Oil paint

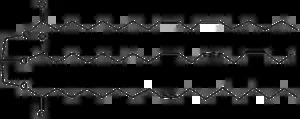
Representative component of a drying oil, this particular triester is derived from three unsaturated fatty acids, linoleic (top), alpha-linolenic (middle), and oleic acids (bottom). The order of drying rate is linolenic > linoleic > oleic acid, reflecting their degree of unsaturation.

The paint tube was invented in 1841 by the portrait painter John Goffe Rand, superseding pig bladders and glass syringes as the primary tool of paint transport. Artists, or their assistants, previously ground each pigment by hand, carefully mixing the binding oil in the proper proportions. Paints could now be produced in bulk and sold in tin tubes with a cap. The cap could be screwed back on and the paints preserved for future use, providing flexibility and efficiency to painting outdoors. The manufactured paints had a balanced consistency that the artist could thin with oil, turpentine, or other mediums.